Alpha Phi Omega

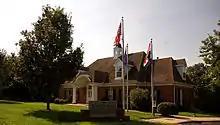
From 1990 to 2016, the APO-USA National Office was located in Independence, Missouri. The national office has since moved back to Kansas City, Missouri

The International Council of Alpha Phi Omega (ICAPO) was created at the 1994 Dallas-Fort Worth Alpha Phi Omega (USA) national convention with the signing of the charter document. Meetings followed at the 1995 Alpha Phi Omega (Philippines) and the 1996 Phoenix Alpha Phi Omega – USA national convention. At the 1996 convention, a formal set of operating policies for the council was signed, and the first officers were elected. ICAPO meetings now occur in conjunction with Alpha Phi Omega national conventions in the US and the Philippines.